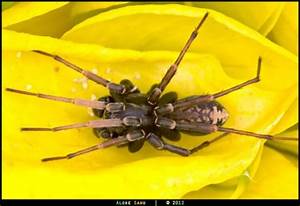
Label: ragno